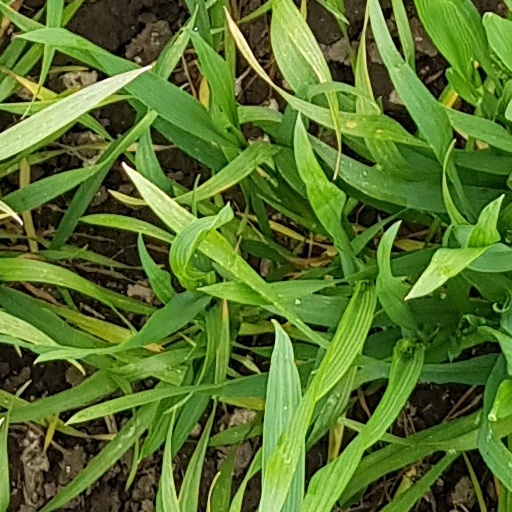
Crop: wheat